Jericho Appreciation Society

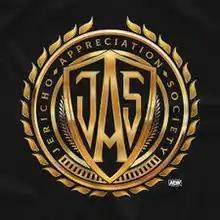

The Jericho Appreciation Society (JAS) was a villainous professional wrestling stable formed in American professional wrestling promotion All Elite Wrestling (AEW), created and led by Chris Jericho and also appeared in AEW's sister promotion, Ring of Honor (ROH). The group also included Daniel Garcia, Jake Hager, Angelo Parker, Matt Menard, Sammy Guevara, Tay Melo, and Anna Jay A.S., several of whom were members of Jericho's previous stable, The Inner Circle.